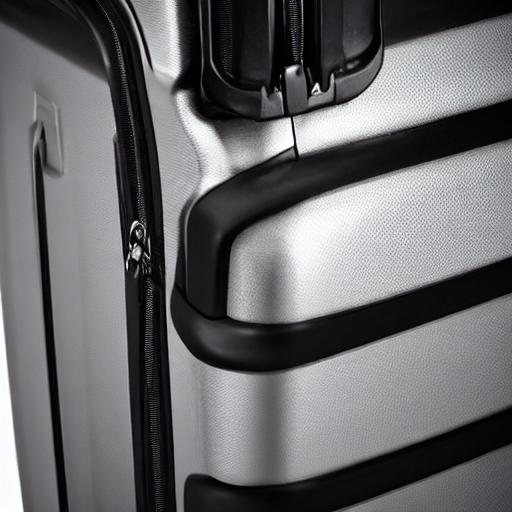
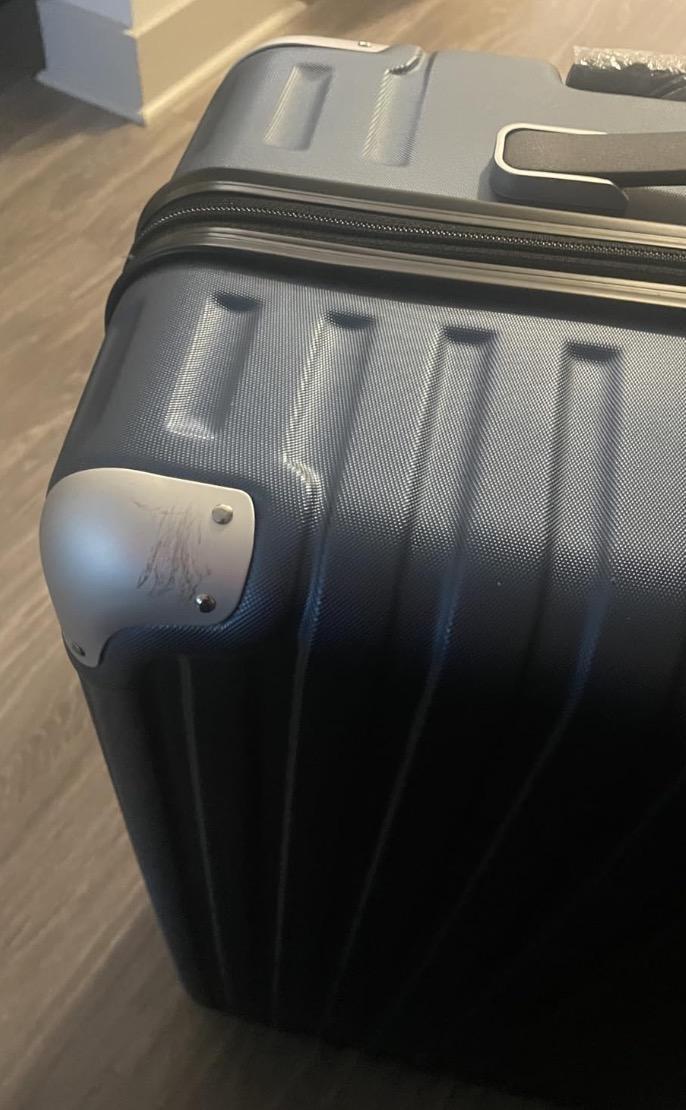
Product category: items_tea
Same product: no